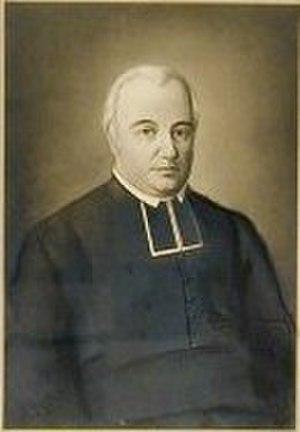
M. l'abbé Paul-Loup Archambault
Basée à Lachine, la congrégation des Sœurs de Sainte-Anne a été fondée par Marie-Esther Blondin en 1850 à Vaudreuil. Elle ne doit pas être confondue avec la congrégation italienne des Sœurs de Sainte-Anne de Turin fondée en 1835. Elle fonda le Collège Sainte-Anne en 1861.